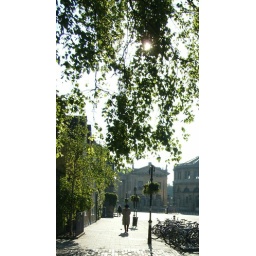
man walking in broad street crop